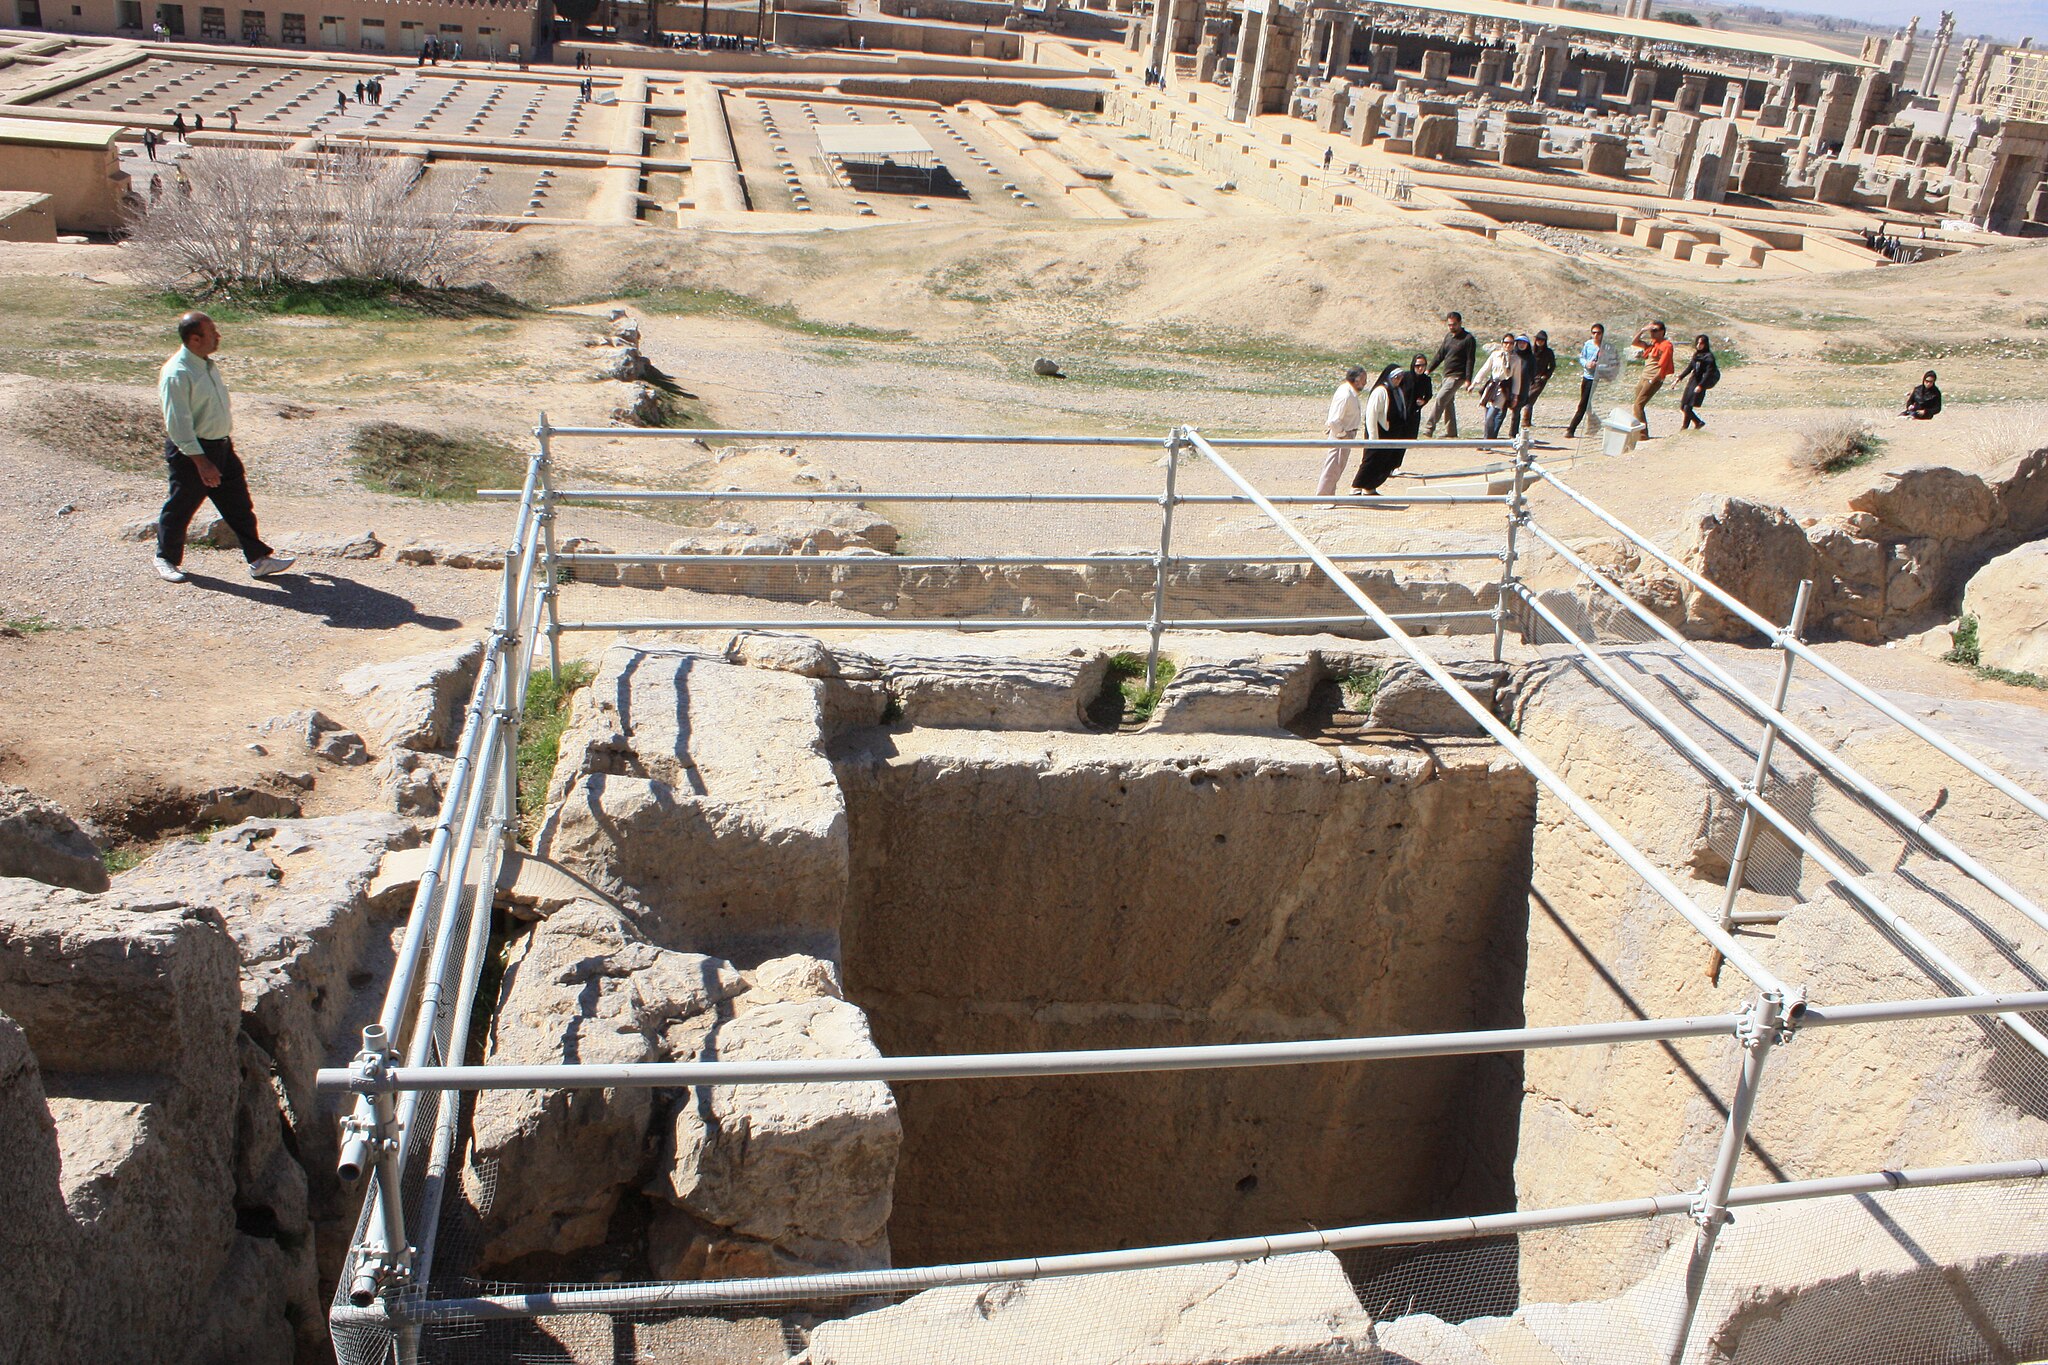
Title: Takhtejamshid 1182
Description: Persepolis in Shiraz
Date: 2009-04-03
Categories: GFDL, Taken with Canon EOS 450D, Cistern of Persepolis, License migration redundant, Self-published work, 2009 in Persepolis